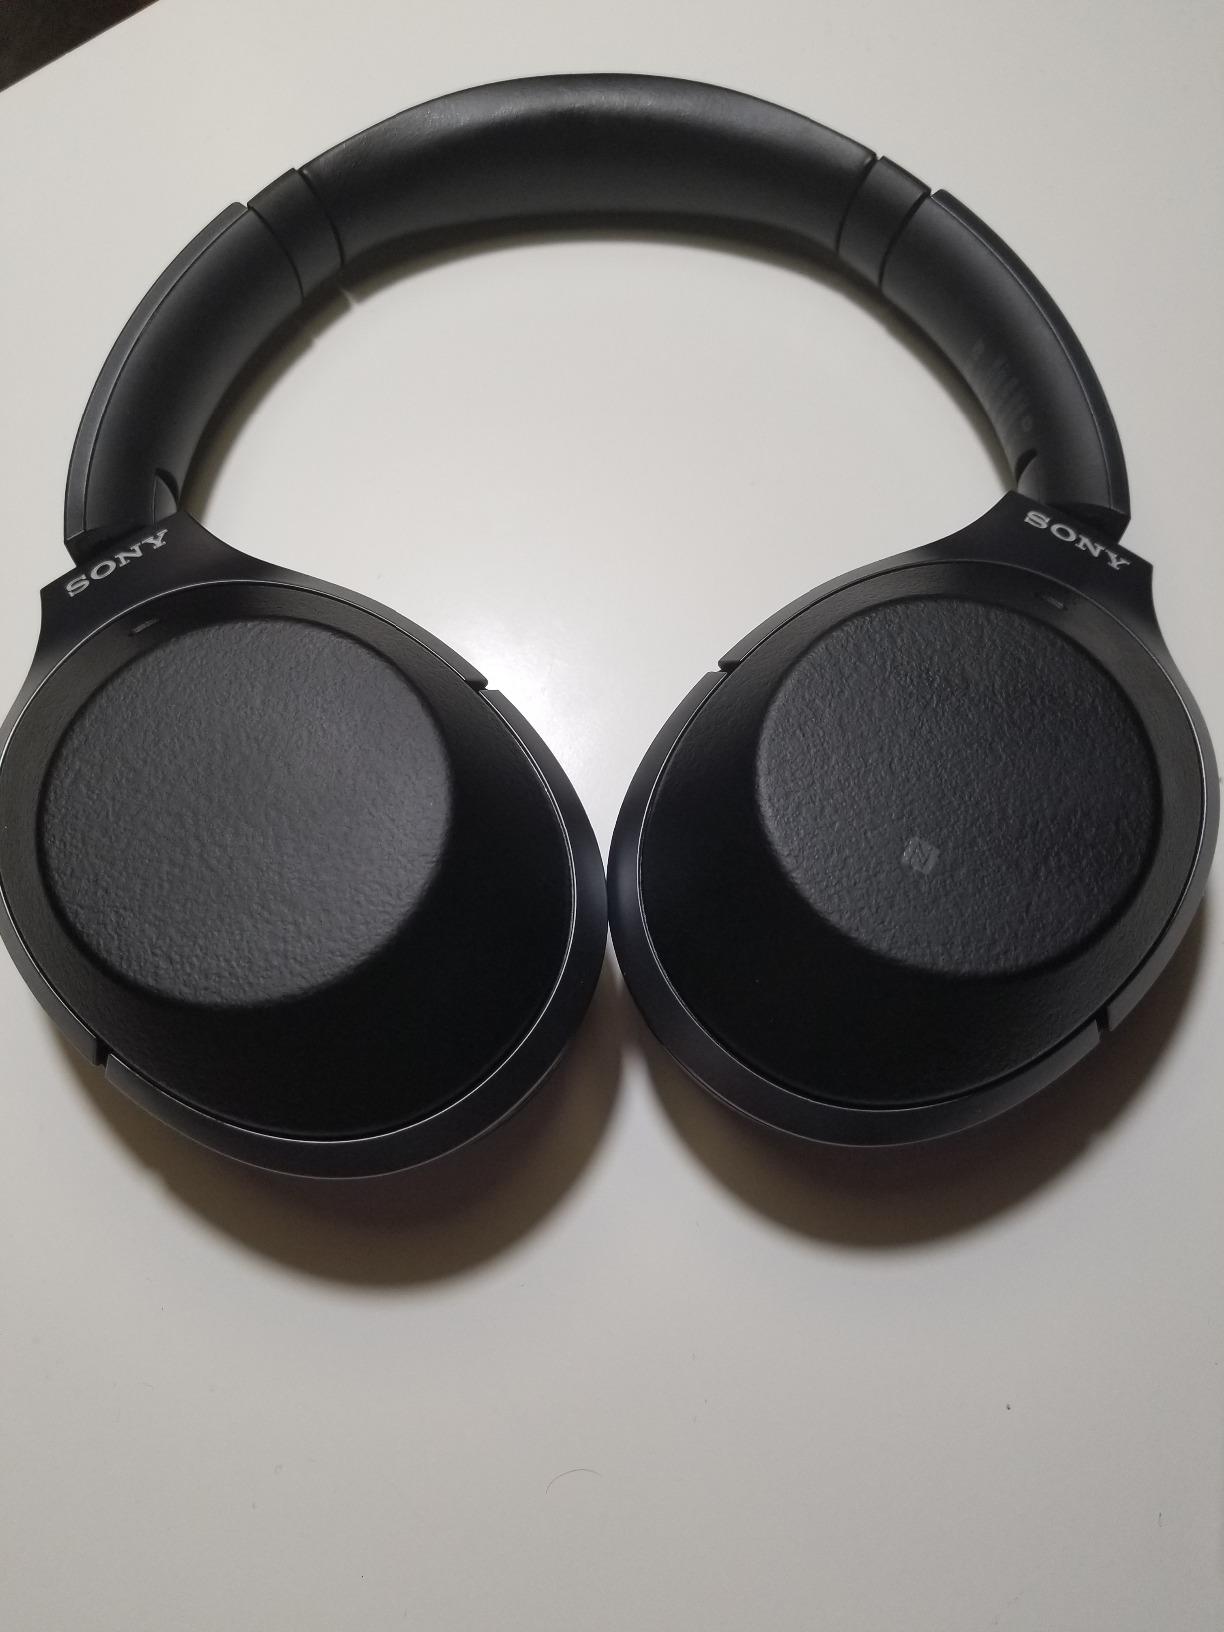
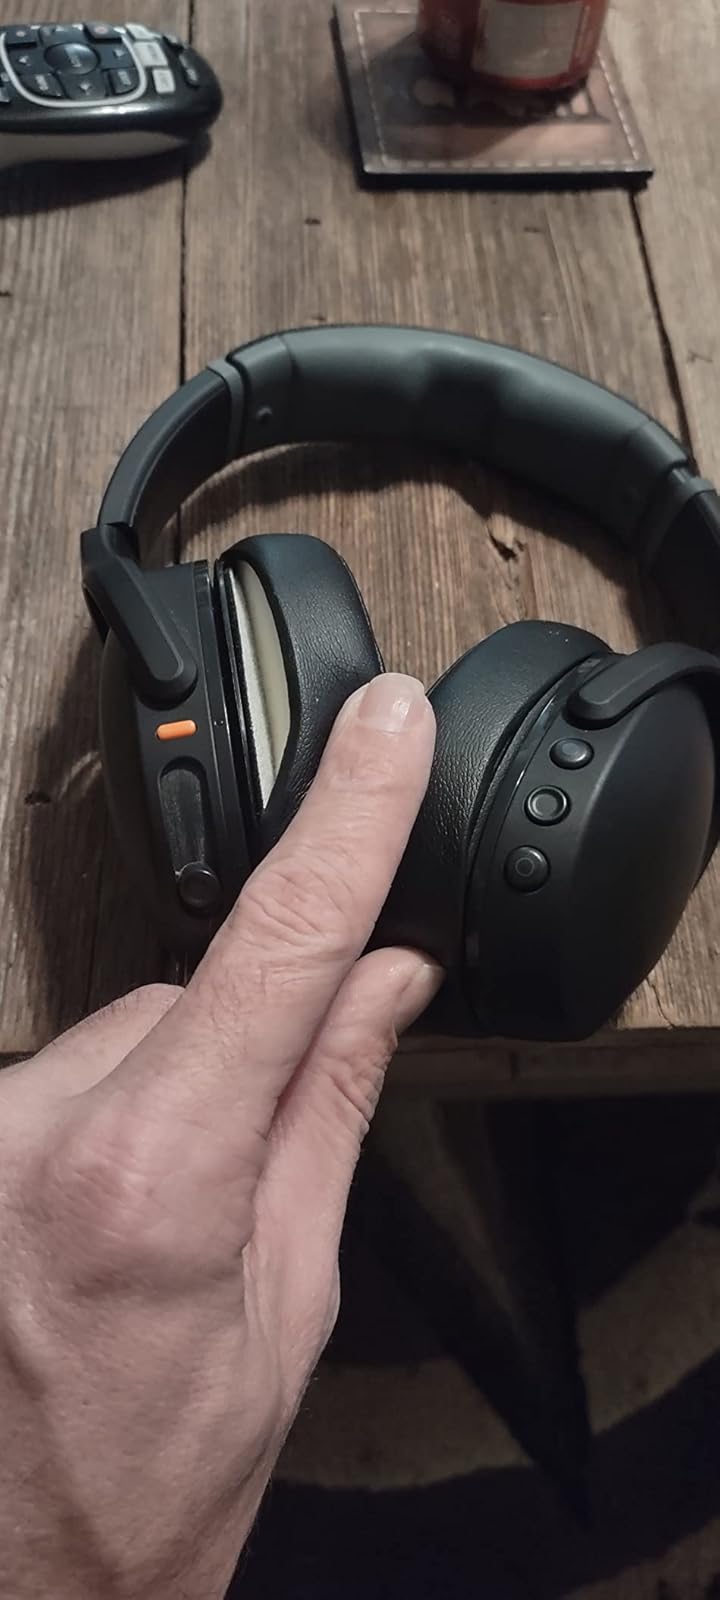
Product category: headphones
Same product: no